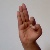
The image shows a hand gesture representing the letter 'F' in Indian Sign Language.